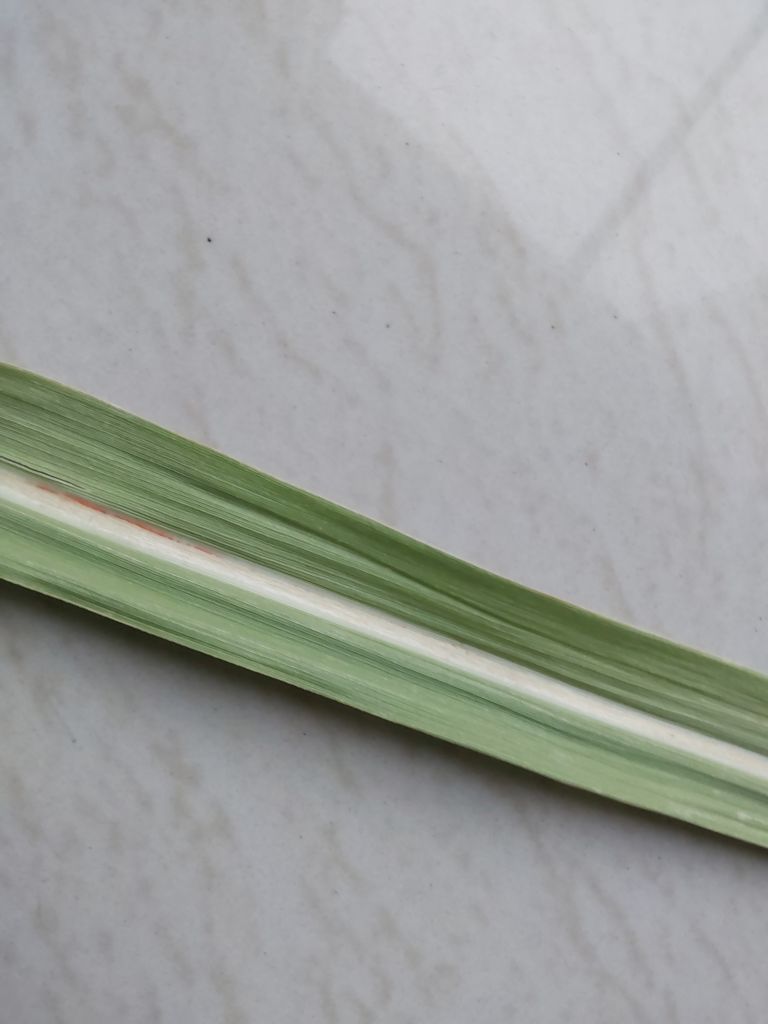
Label: Brown Spot